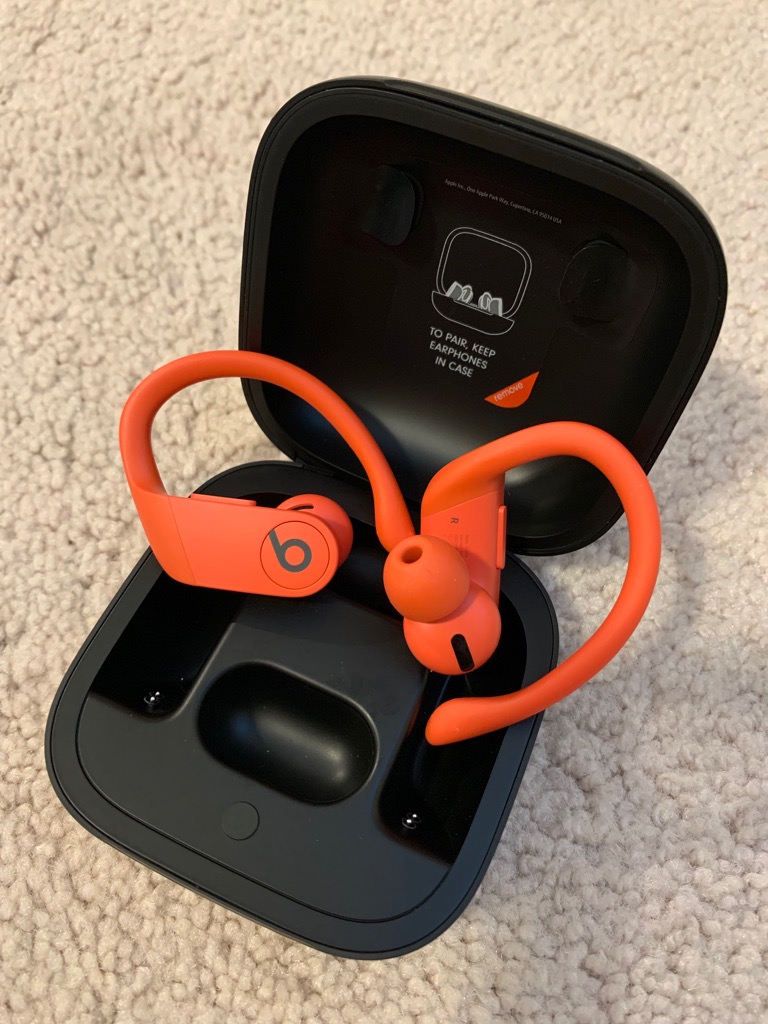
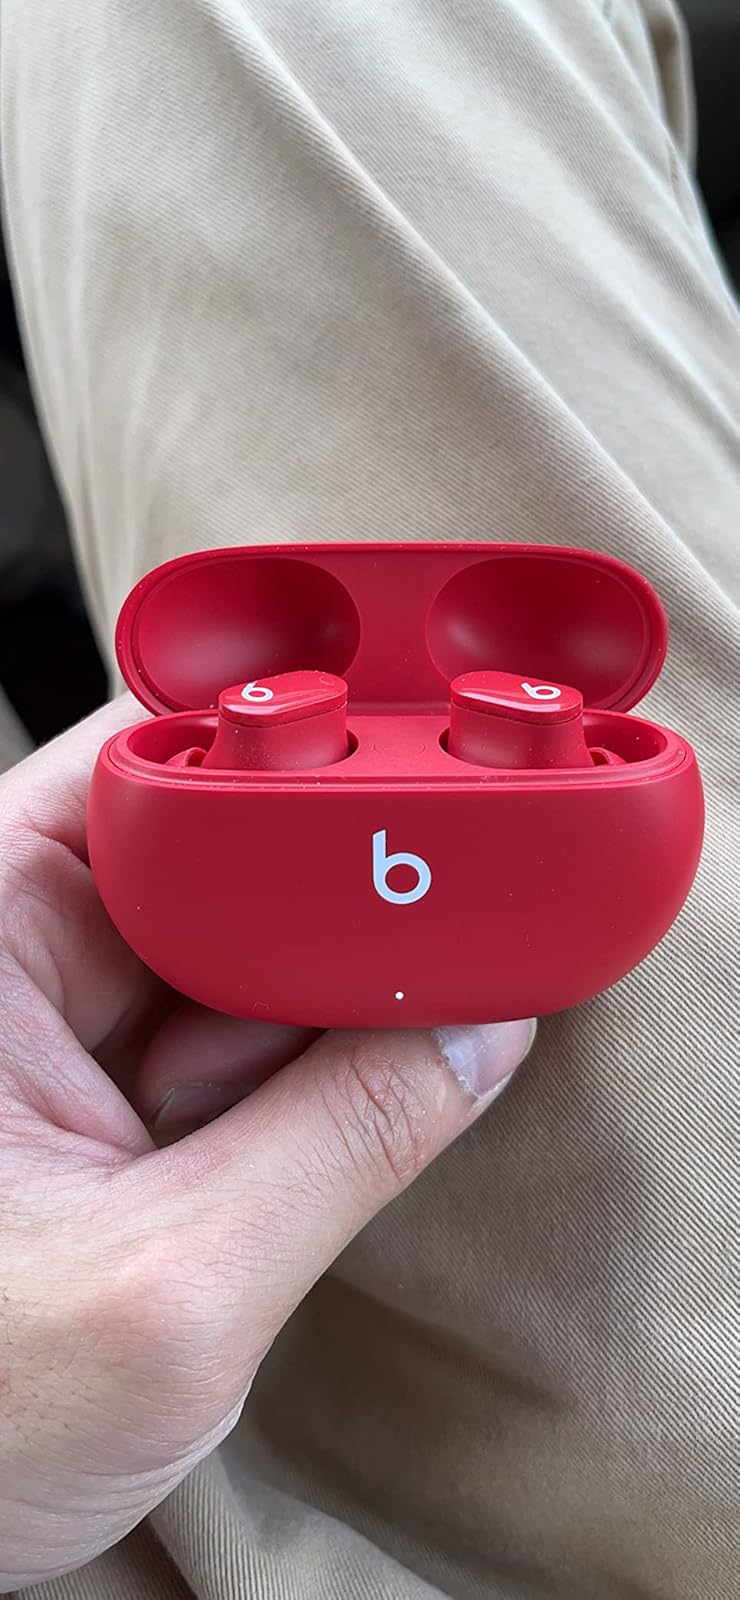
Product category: earbuds
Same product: no